Nizhny Novgorod

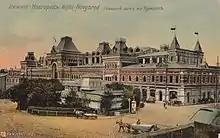

In 1817, the Makaryev Fair, one of the liveliest in the world, was transferred to Nizhny Novgorod and started to attract millions of visitors annually. By the mid-19th century, the city was firmly established as the trade capital of the Russian Empire. The world's first radio receiver by engineer Alexander Popov and the world's first hyperboloid tower and lattice shell-coverings by engineer Vladimir Shukhov were demonstrated at the All-Russia industrial and art exhibition in Nizhny Novgorod in 1896. According to official Imperial Russian statistics, the population of Nizhny Novgorod as of 14 January 1913 was 97,000.